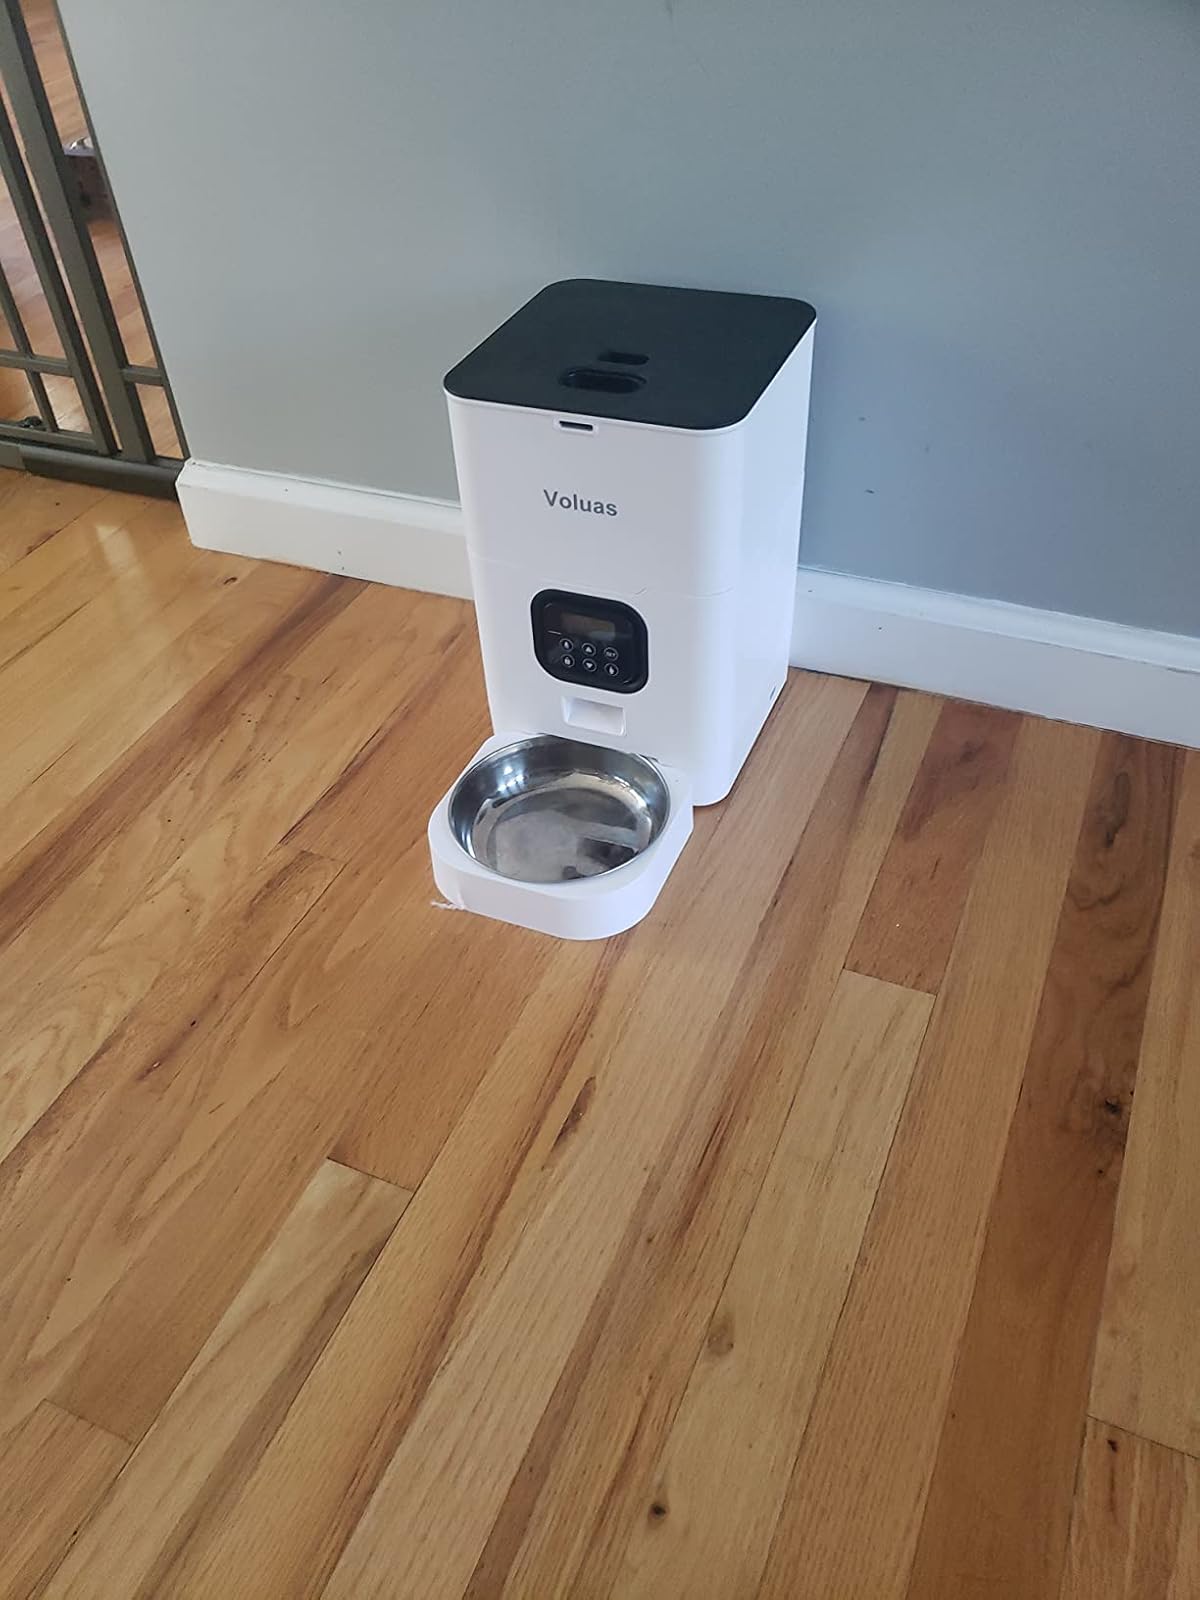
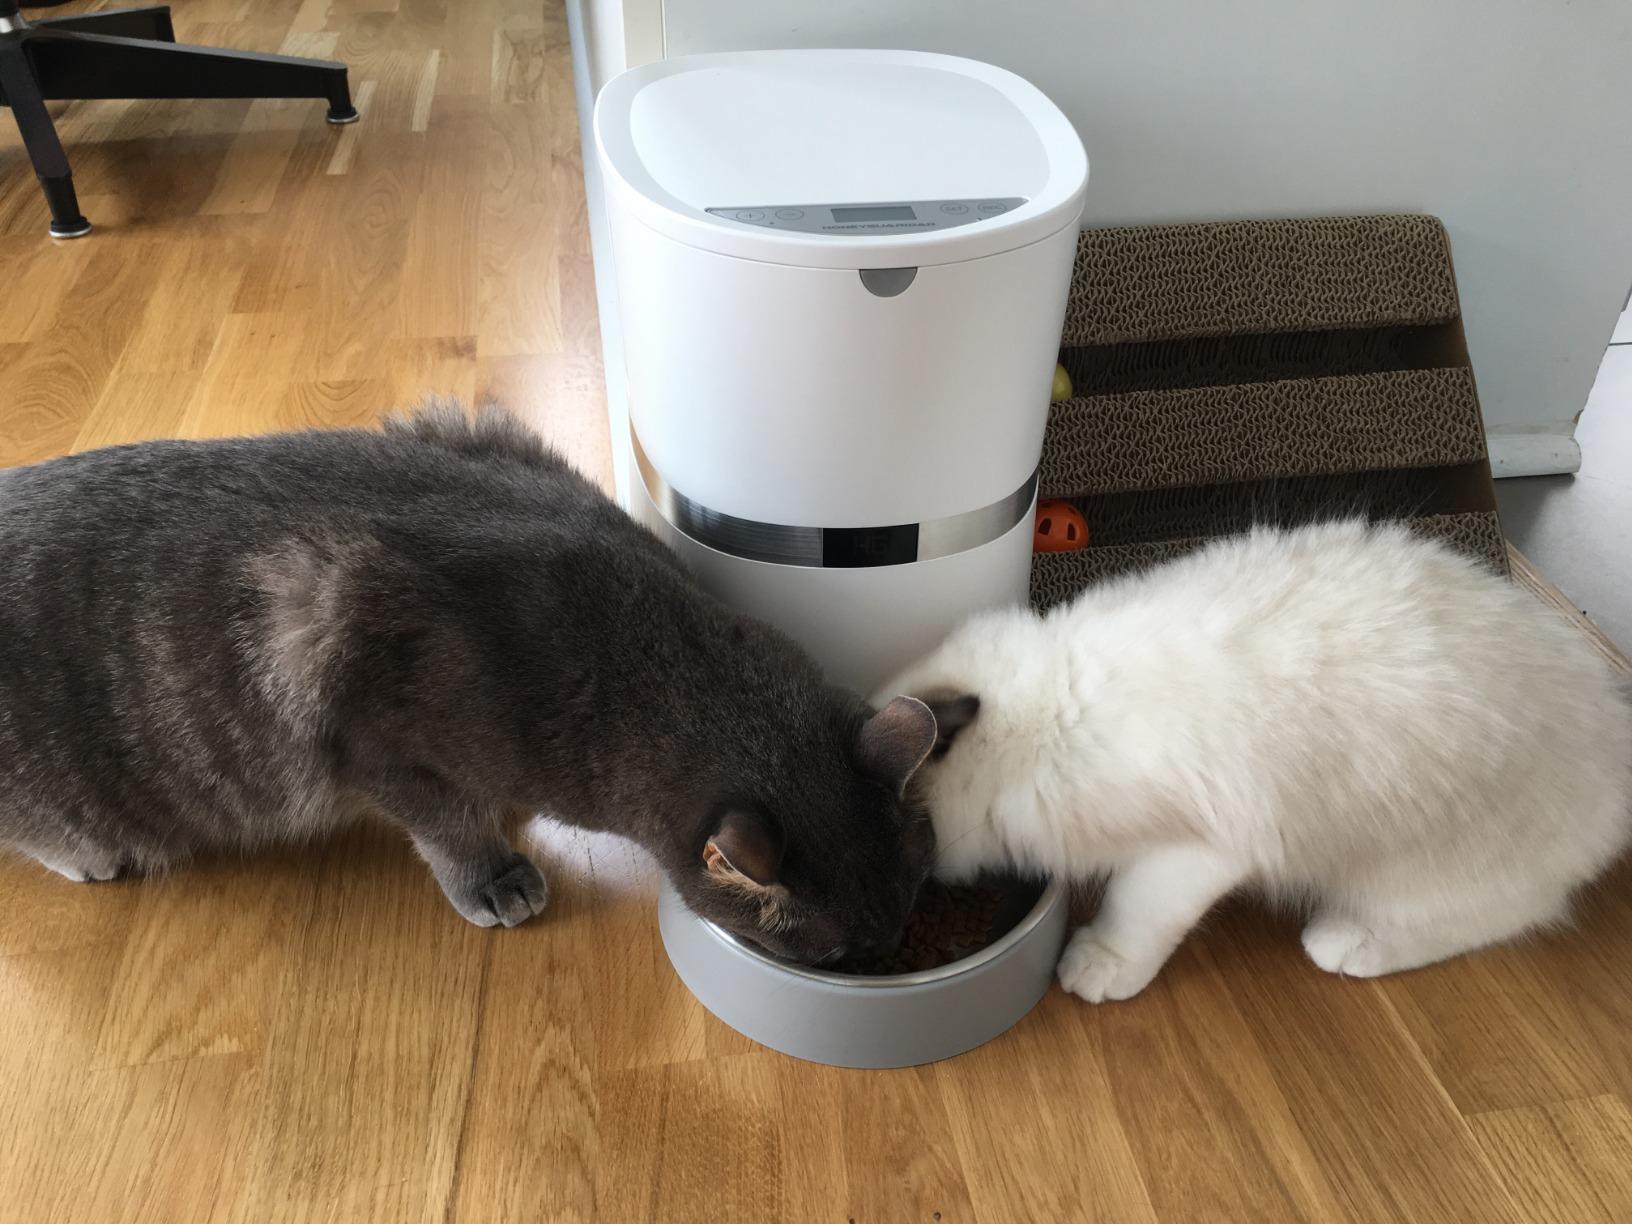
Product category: items_feeder
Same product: no